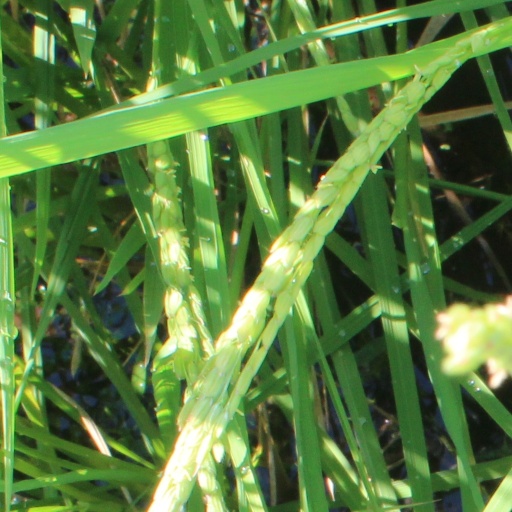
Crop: rice